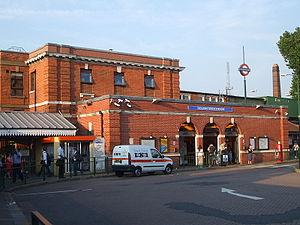
Golders Green est une station du métro de Londres située sur la branche Edgware de la Northern Line, au nord de Londres, en zone 3 entre Hampstead et Brent Cross. La sortie de la station donne directement sur la station de bus du même nom.